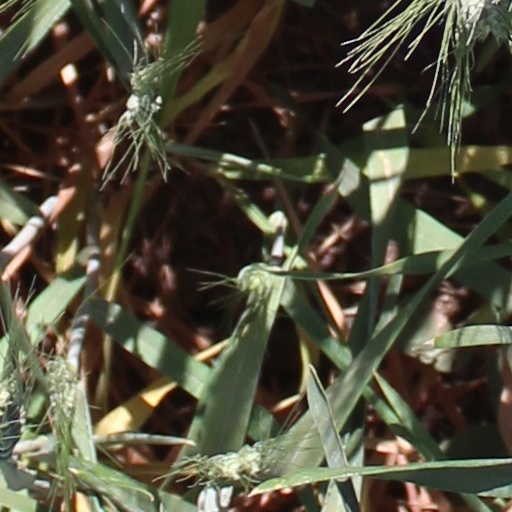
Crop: wheat